Scott Pruett

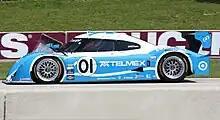
Pruett / Memo Rojas' 2011 Daytona Prototype

Pruett was racing for Chip Ganassi in the Grand-Am Series during the 2010 season. In July, Hendrick Motorsports chose him as a standby driver should Jeff Gordon have to miss Watkins Glen due to the birth of his son. Gordon wound up driving the race. Pruett, combined with Memo Rojas, won 9 of 12 races to win another Grand-Am Rolex Championship. The nine victories was a series record.